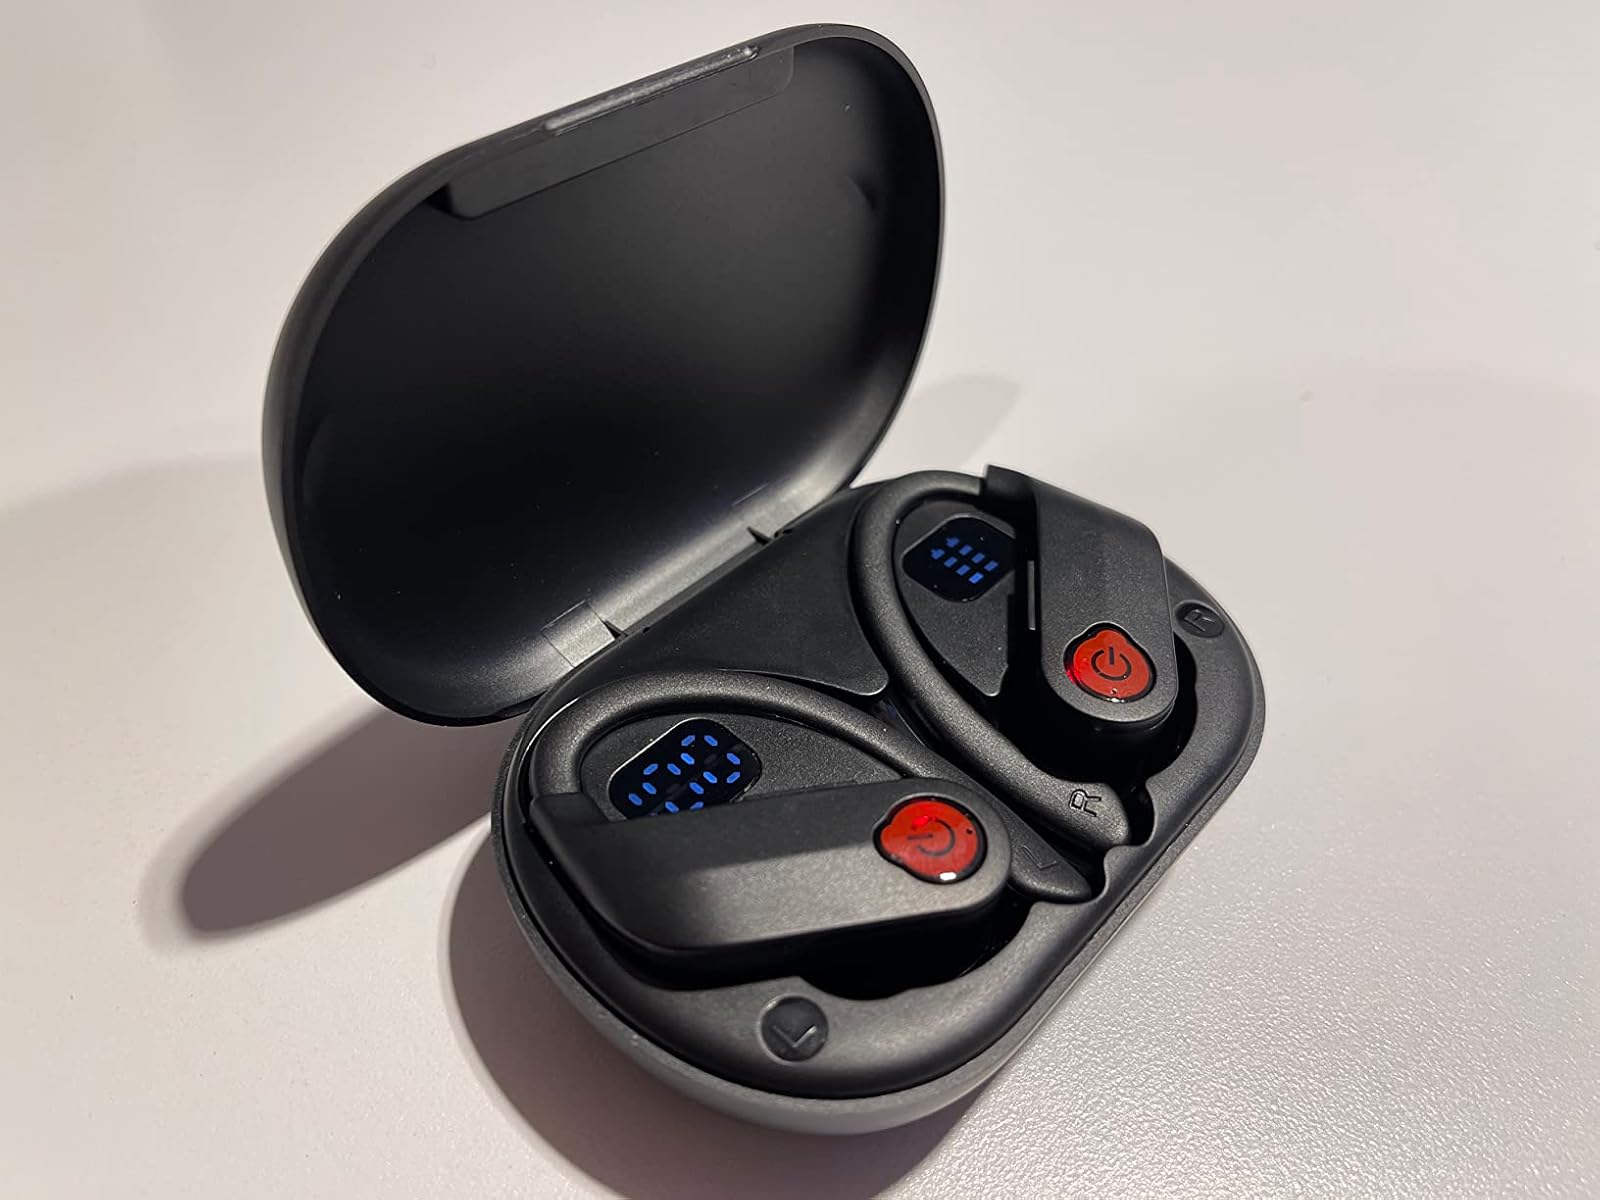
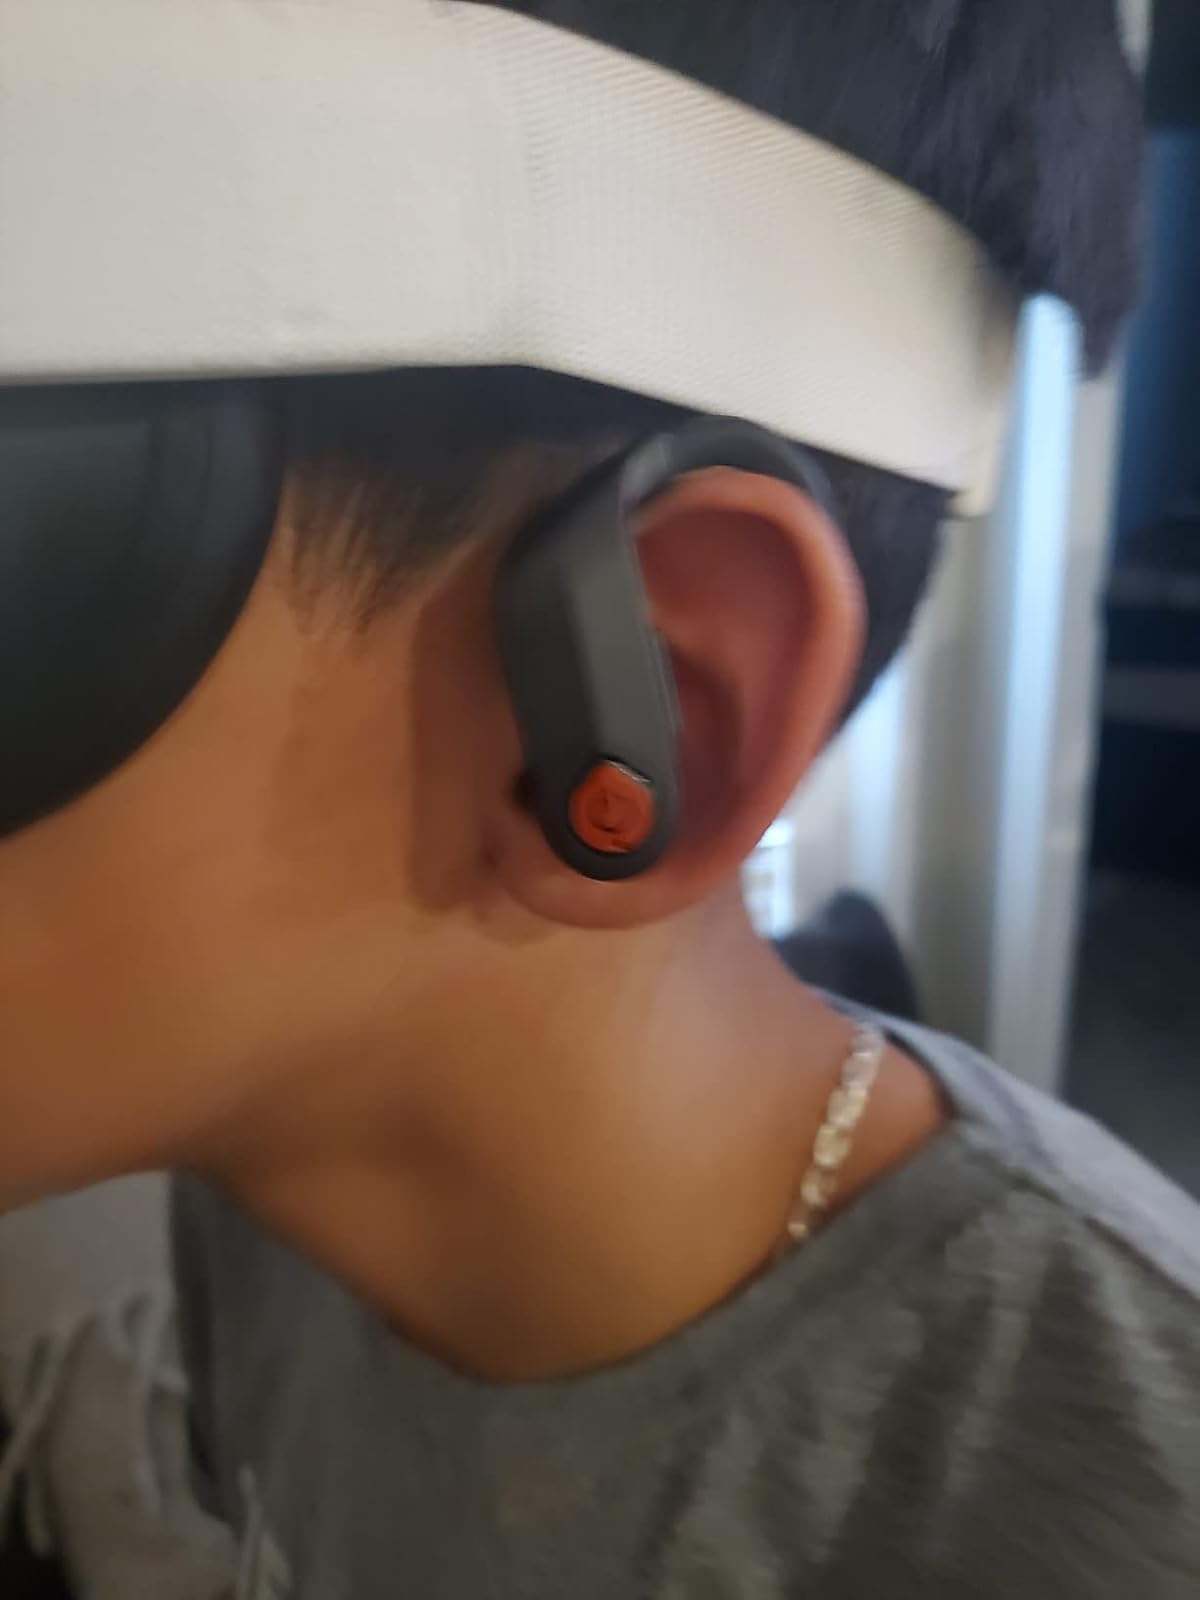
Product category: earbuds
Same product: yes